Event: Nepal Earthquake
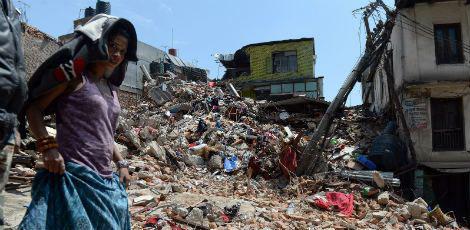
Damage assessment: damage